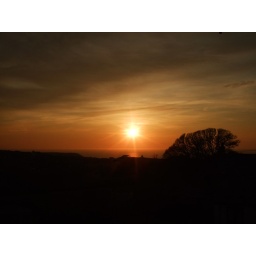
Sunset over Boscastle form our bedroom window